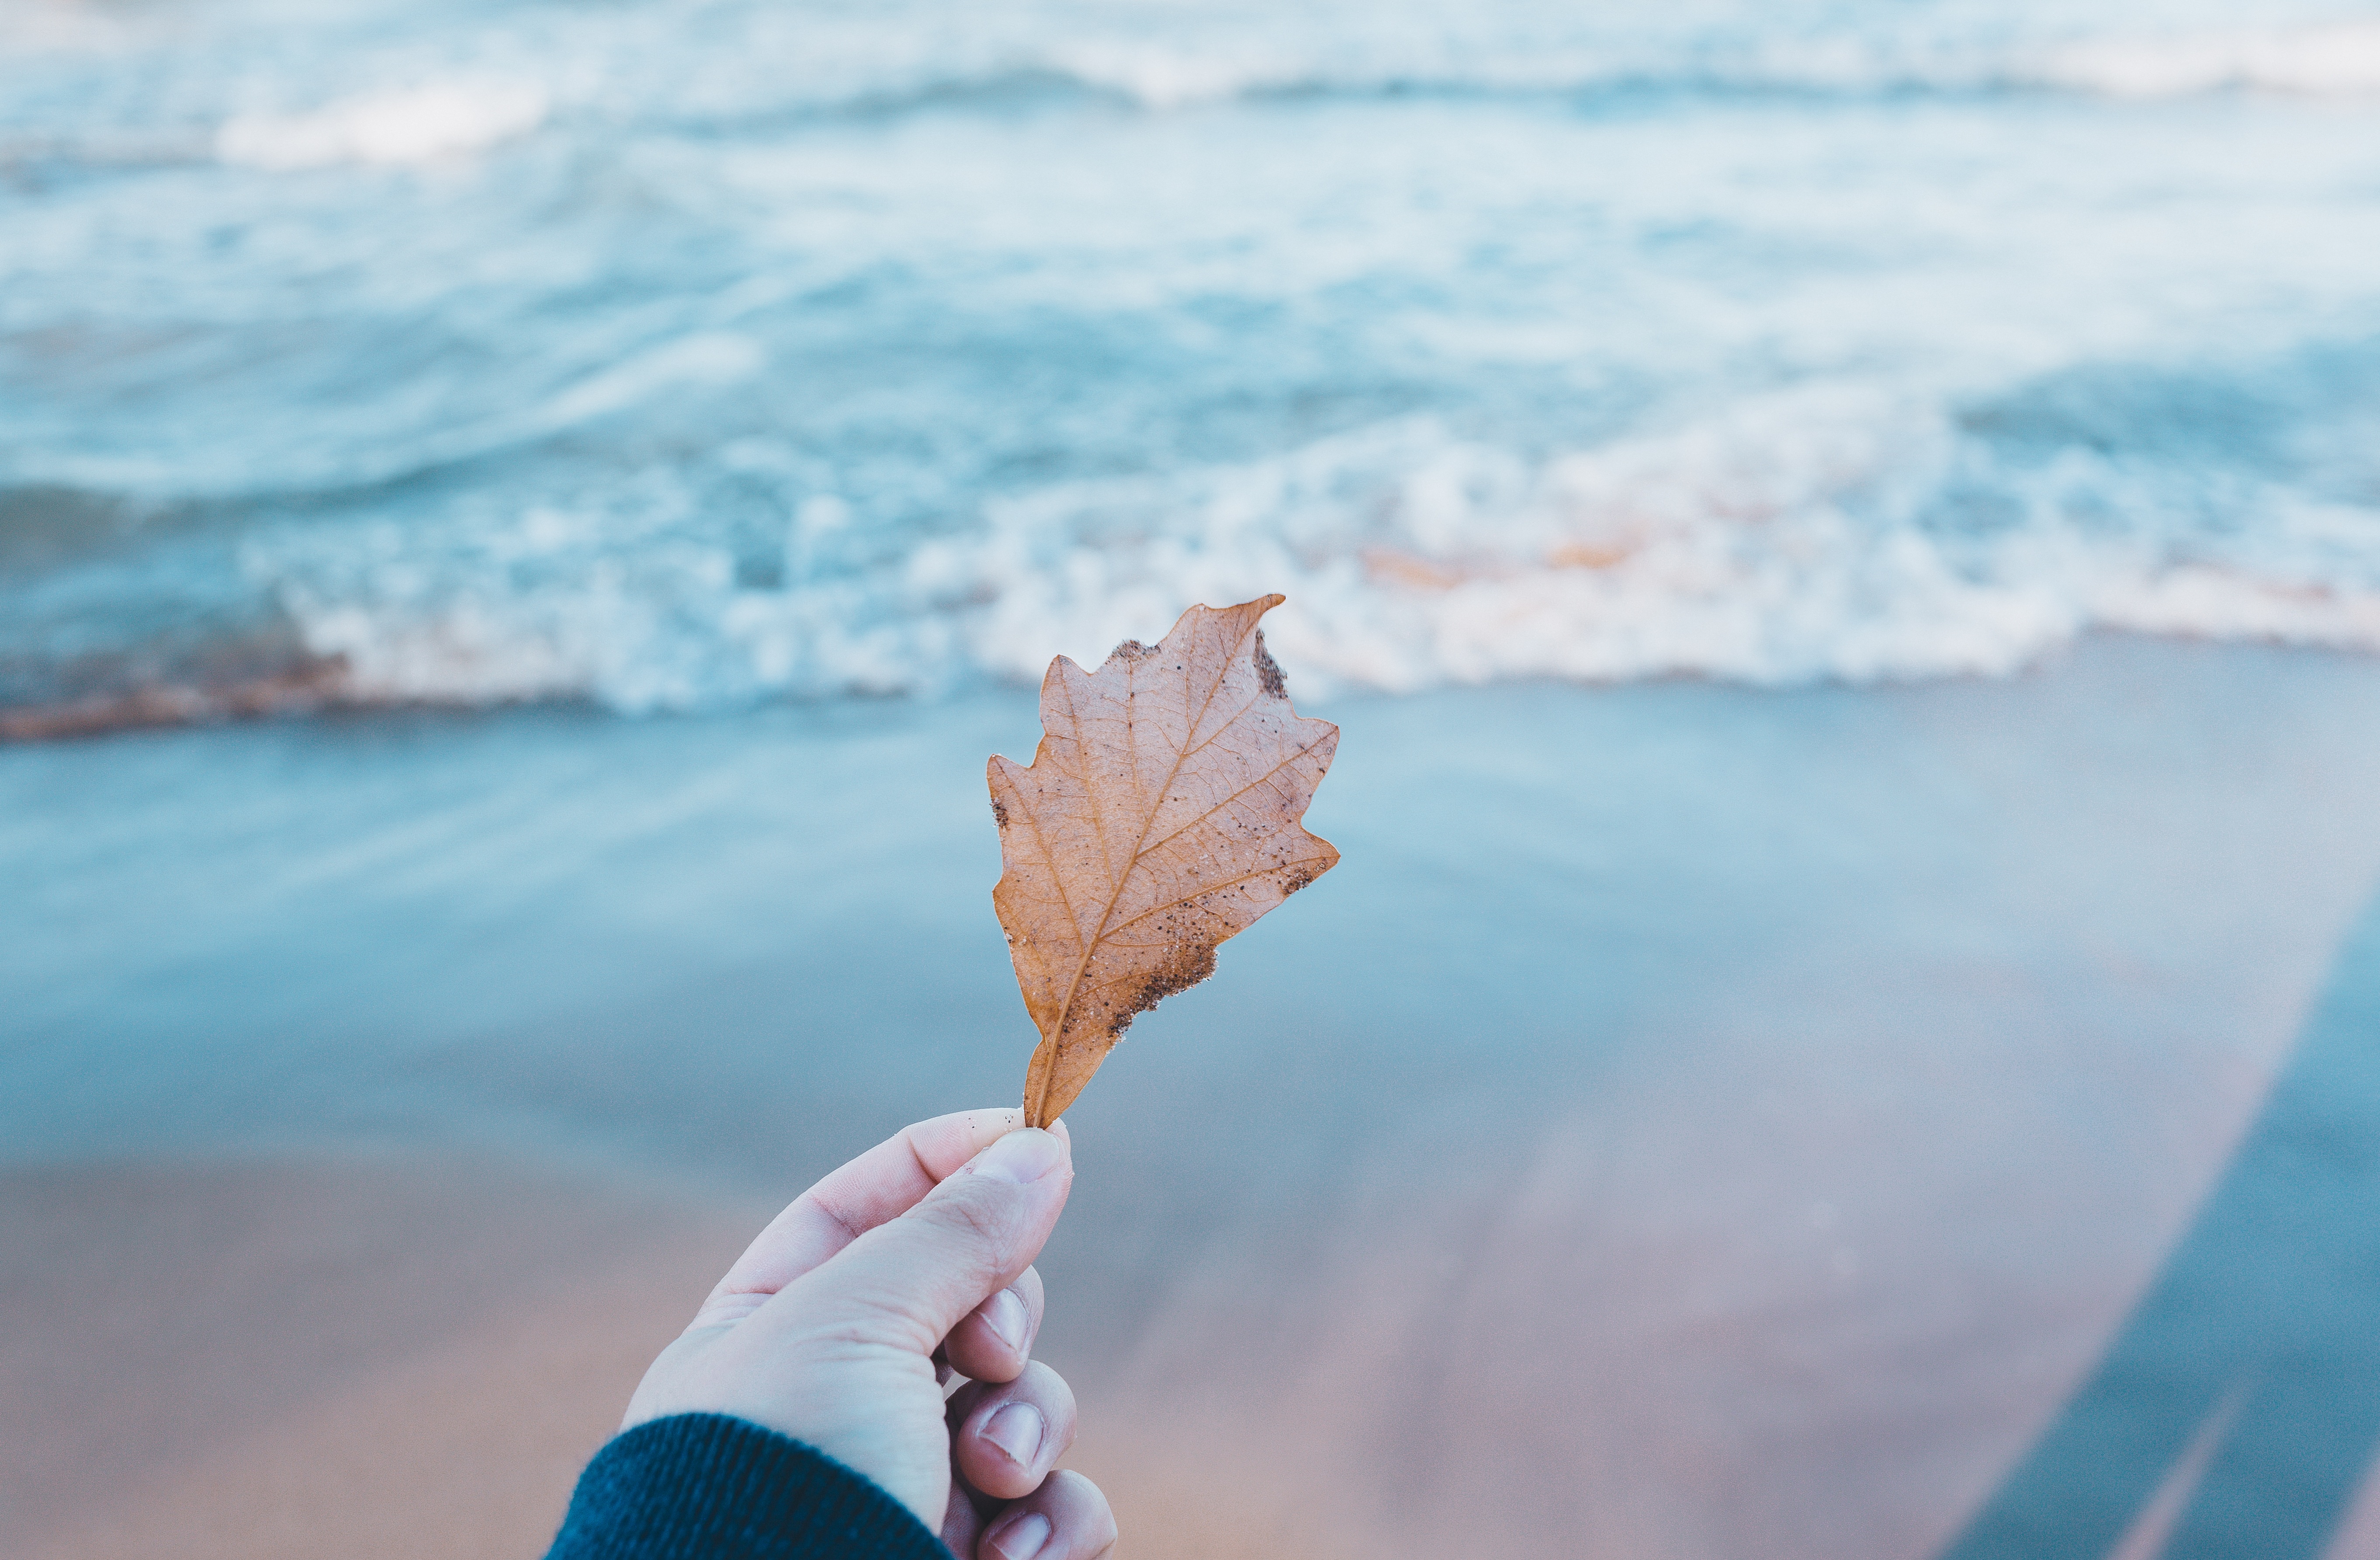
hand, beach, sea, coast, water, sand, ocean, horizon, cloud, sunlight, shore, wave, reflection, blue, object, death, hold, material, body of water, life, atmosphere of earth, wind wave, objectify